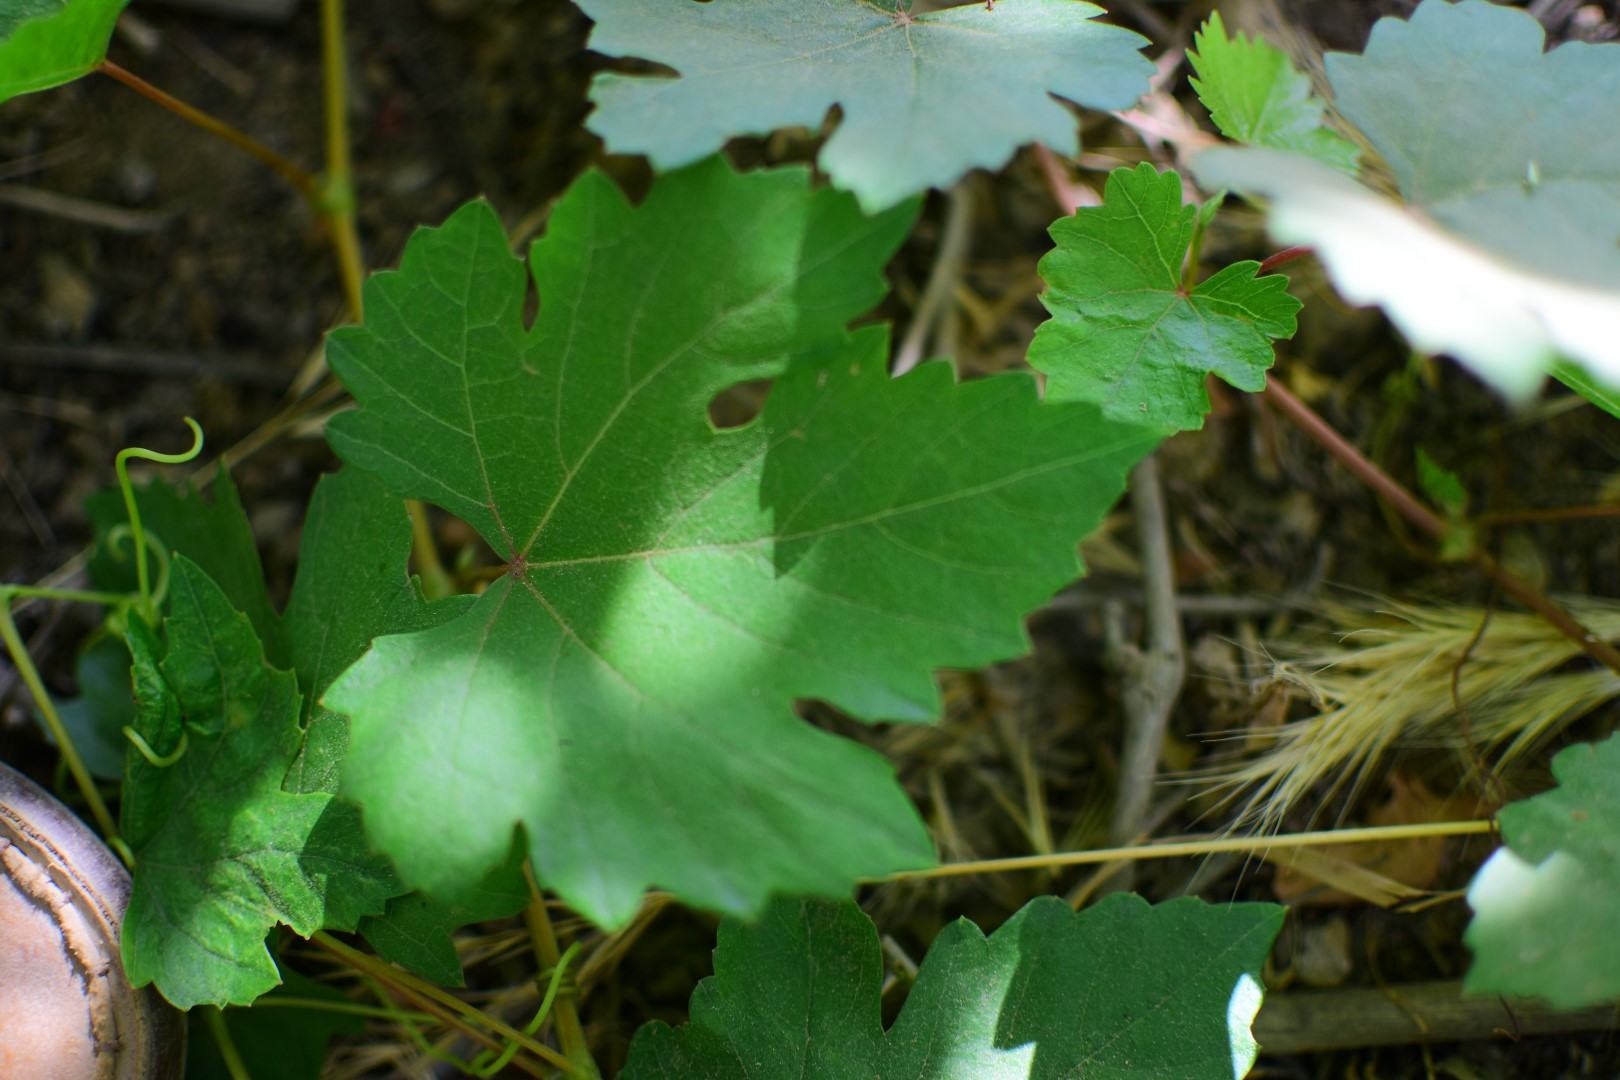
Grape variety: Shdah